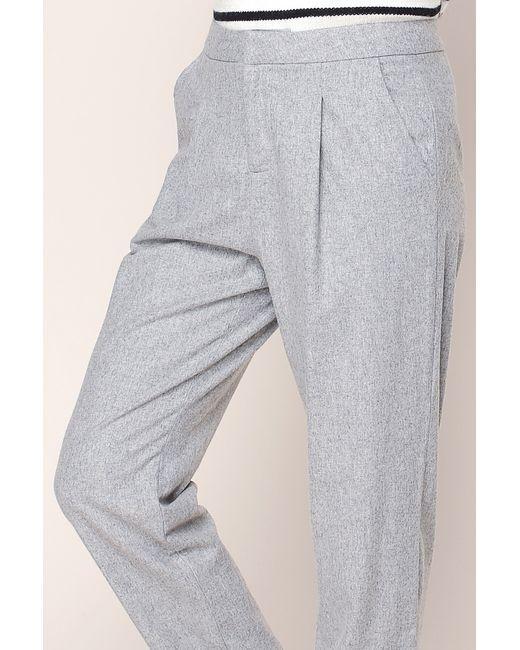
Damen Bürohose, graue Farbe, lockere Passform